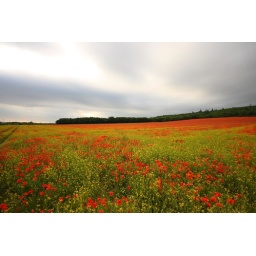
A sea of red and yellow in the North Downs